Governor of Giresun

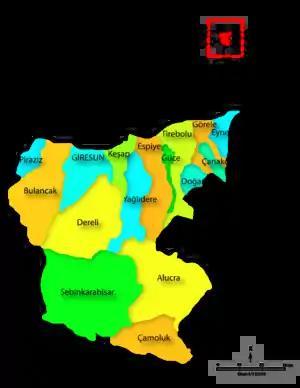
Map of the Province of Giresun, showing the provincial districts.

The Governor of Giresun (Turkish: "Giresun Valiliği") is the bureaucratic state official responsible for both national government and state affairs in the Province of Giresun. Similar to the Governors of the 80 other Provinces of Turkey, the Governor of Giresun is appointed by the Government of Turkey and is responsible for the implementation of government legislation within Giresun. The Governor is also the most senior commander of both the Giresun provincial police force and the Giresun Gendarmerie.